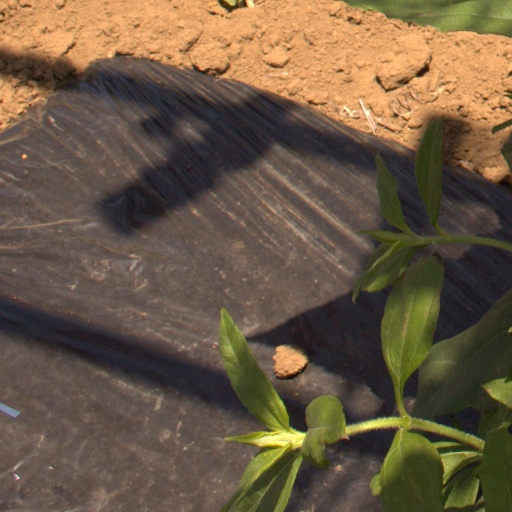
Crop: Jerusalem artichoke